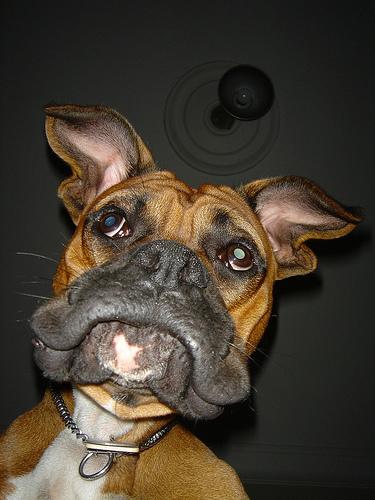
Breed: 225-n000082-boxer